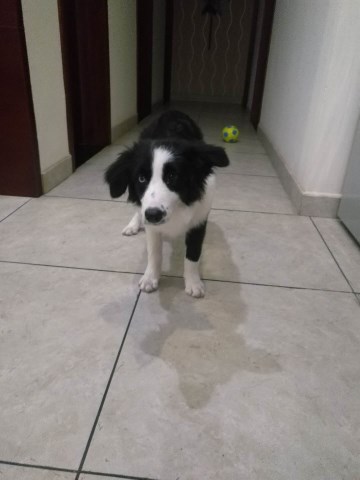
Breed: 2594-n000109-Border_collie